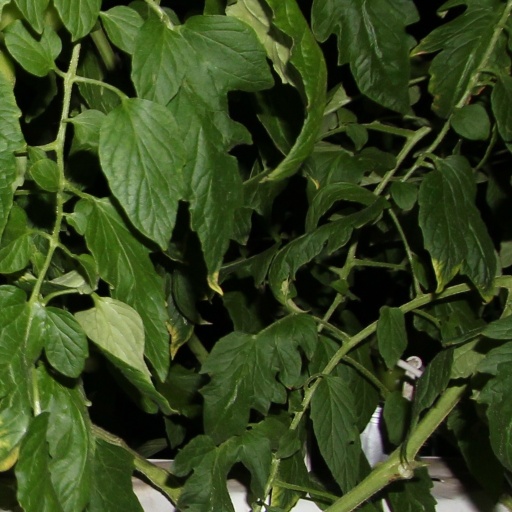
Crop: tomato